Nir Barkat

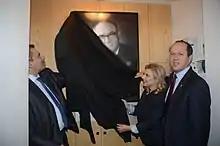
Nir Barkat, Sara Netanyahu and Ze'ev Elkin at the opening of Yad Levi Eshkol's visitors' center in Jerusalem

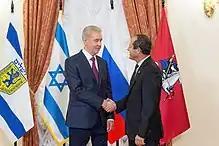
Nir Barkat and Mayor of Moscow Sergey Sobyanin in meeting in Moscow, 15 September 2017

Nir Barkat's entry into politics was gradual, after his exposure to and philanthropic investments in Jerusalem's education system. In 1999, the Barkat family began to explore the educational gaps in Jerusalem through their investment in The Snunit Center for the Advancement of Web Based Learning, a non-profit, non-governmental organization which uses web based resources to improve online education and improve personal and social growth within the Israeli society. Barkat saw this investment as the beginning of his interest in entering into Jerusalem's municipal politics.